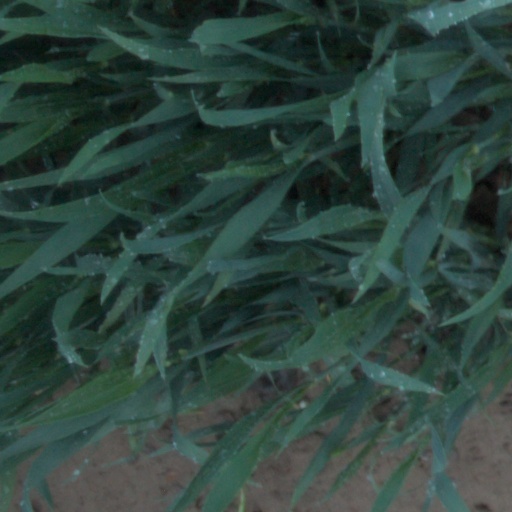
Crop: wheat